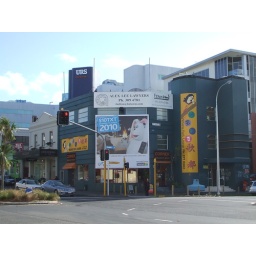
my office building in Auckland